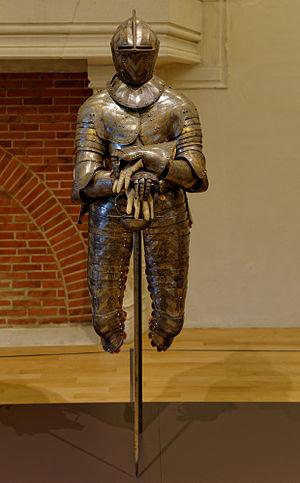
Jean de Saulx, né en 1555 et mort en 1630, est un militaire français, troisième fils du maréchal de France Gaspard de Saulx. Il est vicomte de Tavannes, baron de Sully et d’Igornay, seigneur de Lugny et vicomte de Ligny.